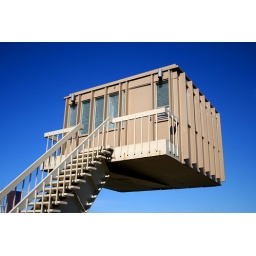
office in the sky